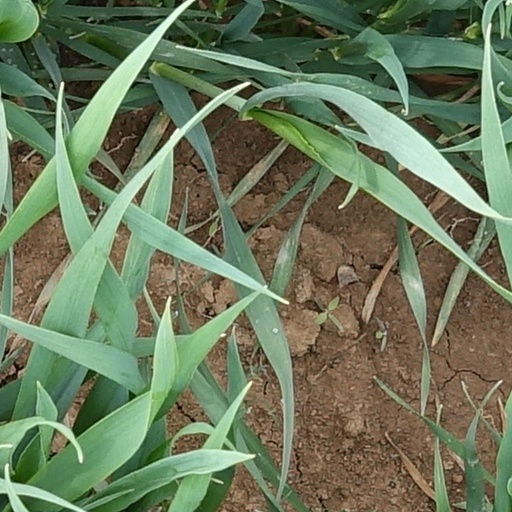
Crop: wheat